Sins of Man

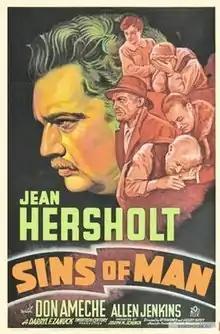
Theatrical release poster

Sins of Man is a 1936 American period drama film directed by Otto Brower and starring Jean Hersholt, Don Ameche and Allen Jenkins. It was produced and released by 20th Century Fox. It is based on the 1930 novel "Job" by Joseph Roth.